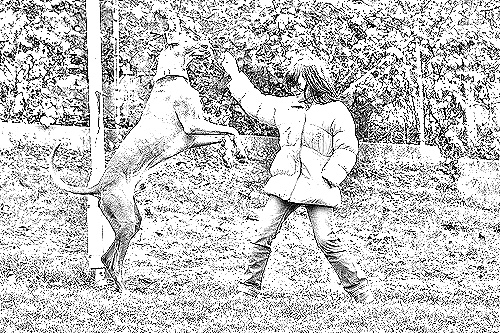
Portrait style: Sketch Portrait